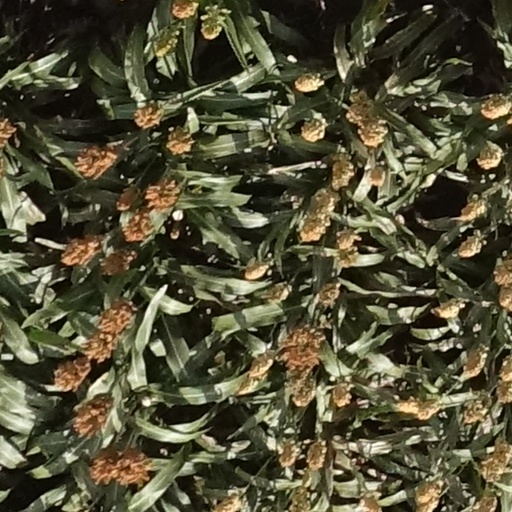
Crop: sorghum